Pope Adrian IV

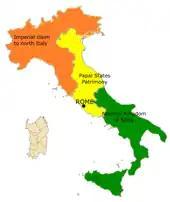
map of 12th-century Italy

Discussing the broader political context of the time, the historian Anne Duggan argues that "the Pope was not master of his own house". Likewise, Walter Ullmann has argued that the age was a radical one, in which the temporal power—specifically, the "educated lay element"—was encroaching upon traditional spiritual realms.